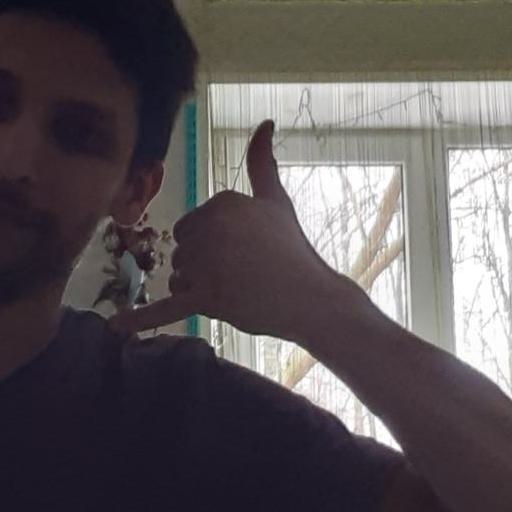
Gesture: call